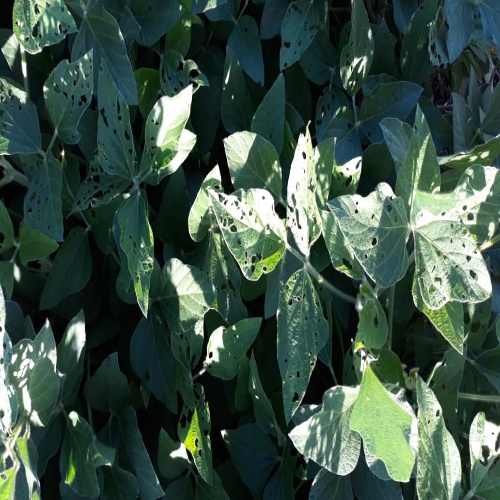
Label: Caterpillar